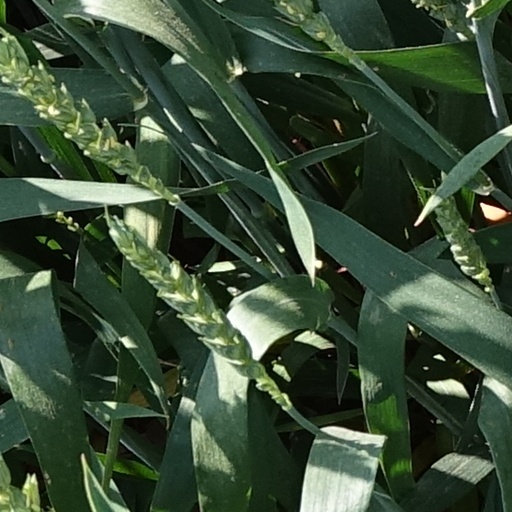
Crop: wheat